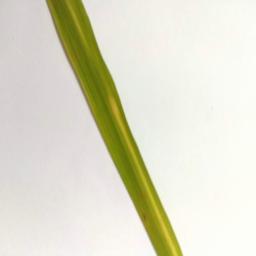
Label: Rice___Brown_Spot